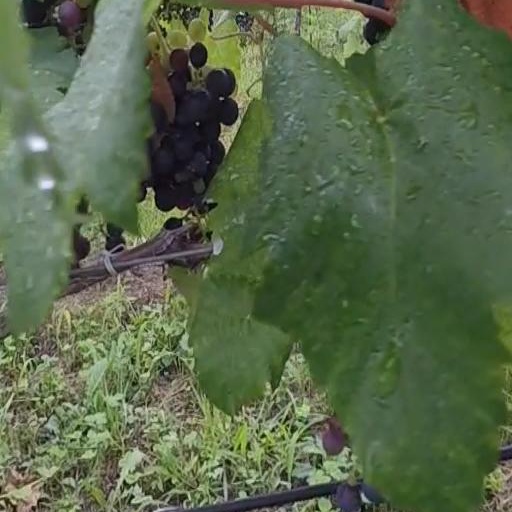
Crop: grape